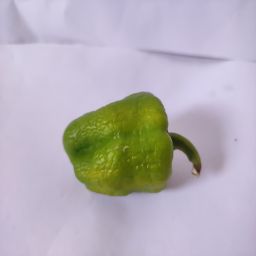
Crop: Bell Pepper
Quality: Ripe